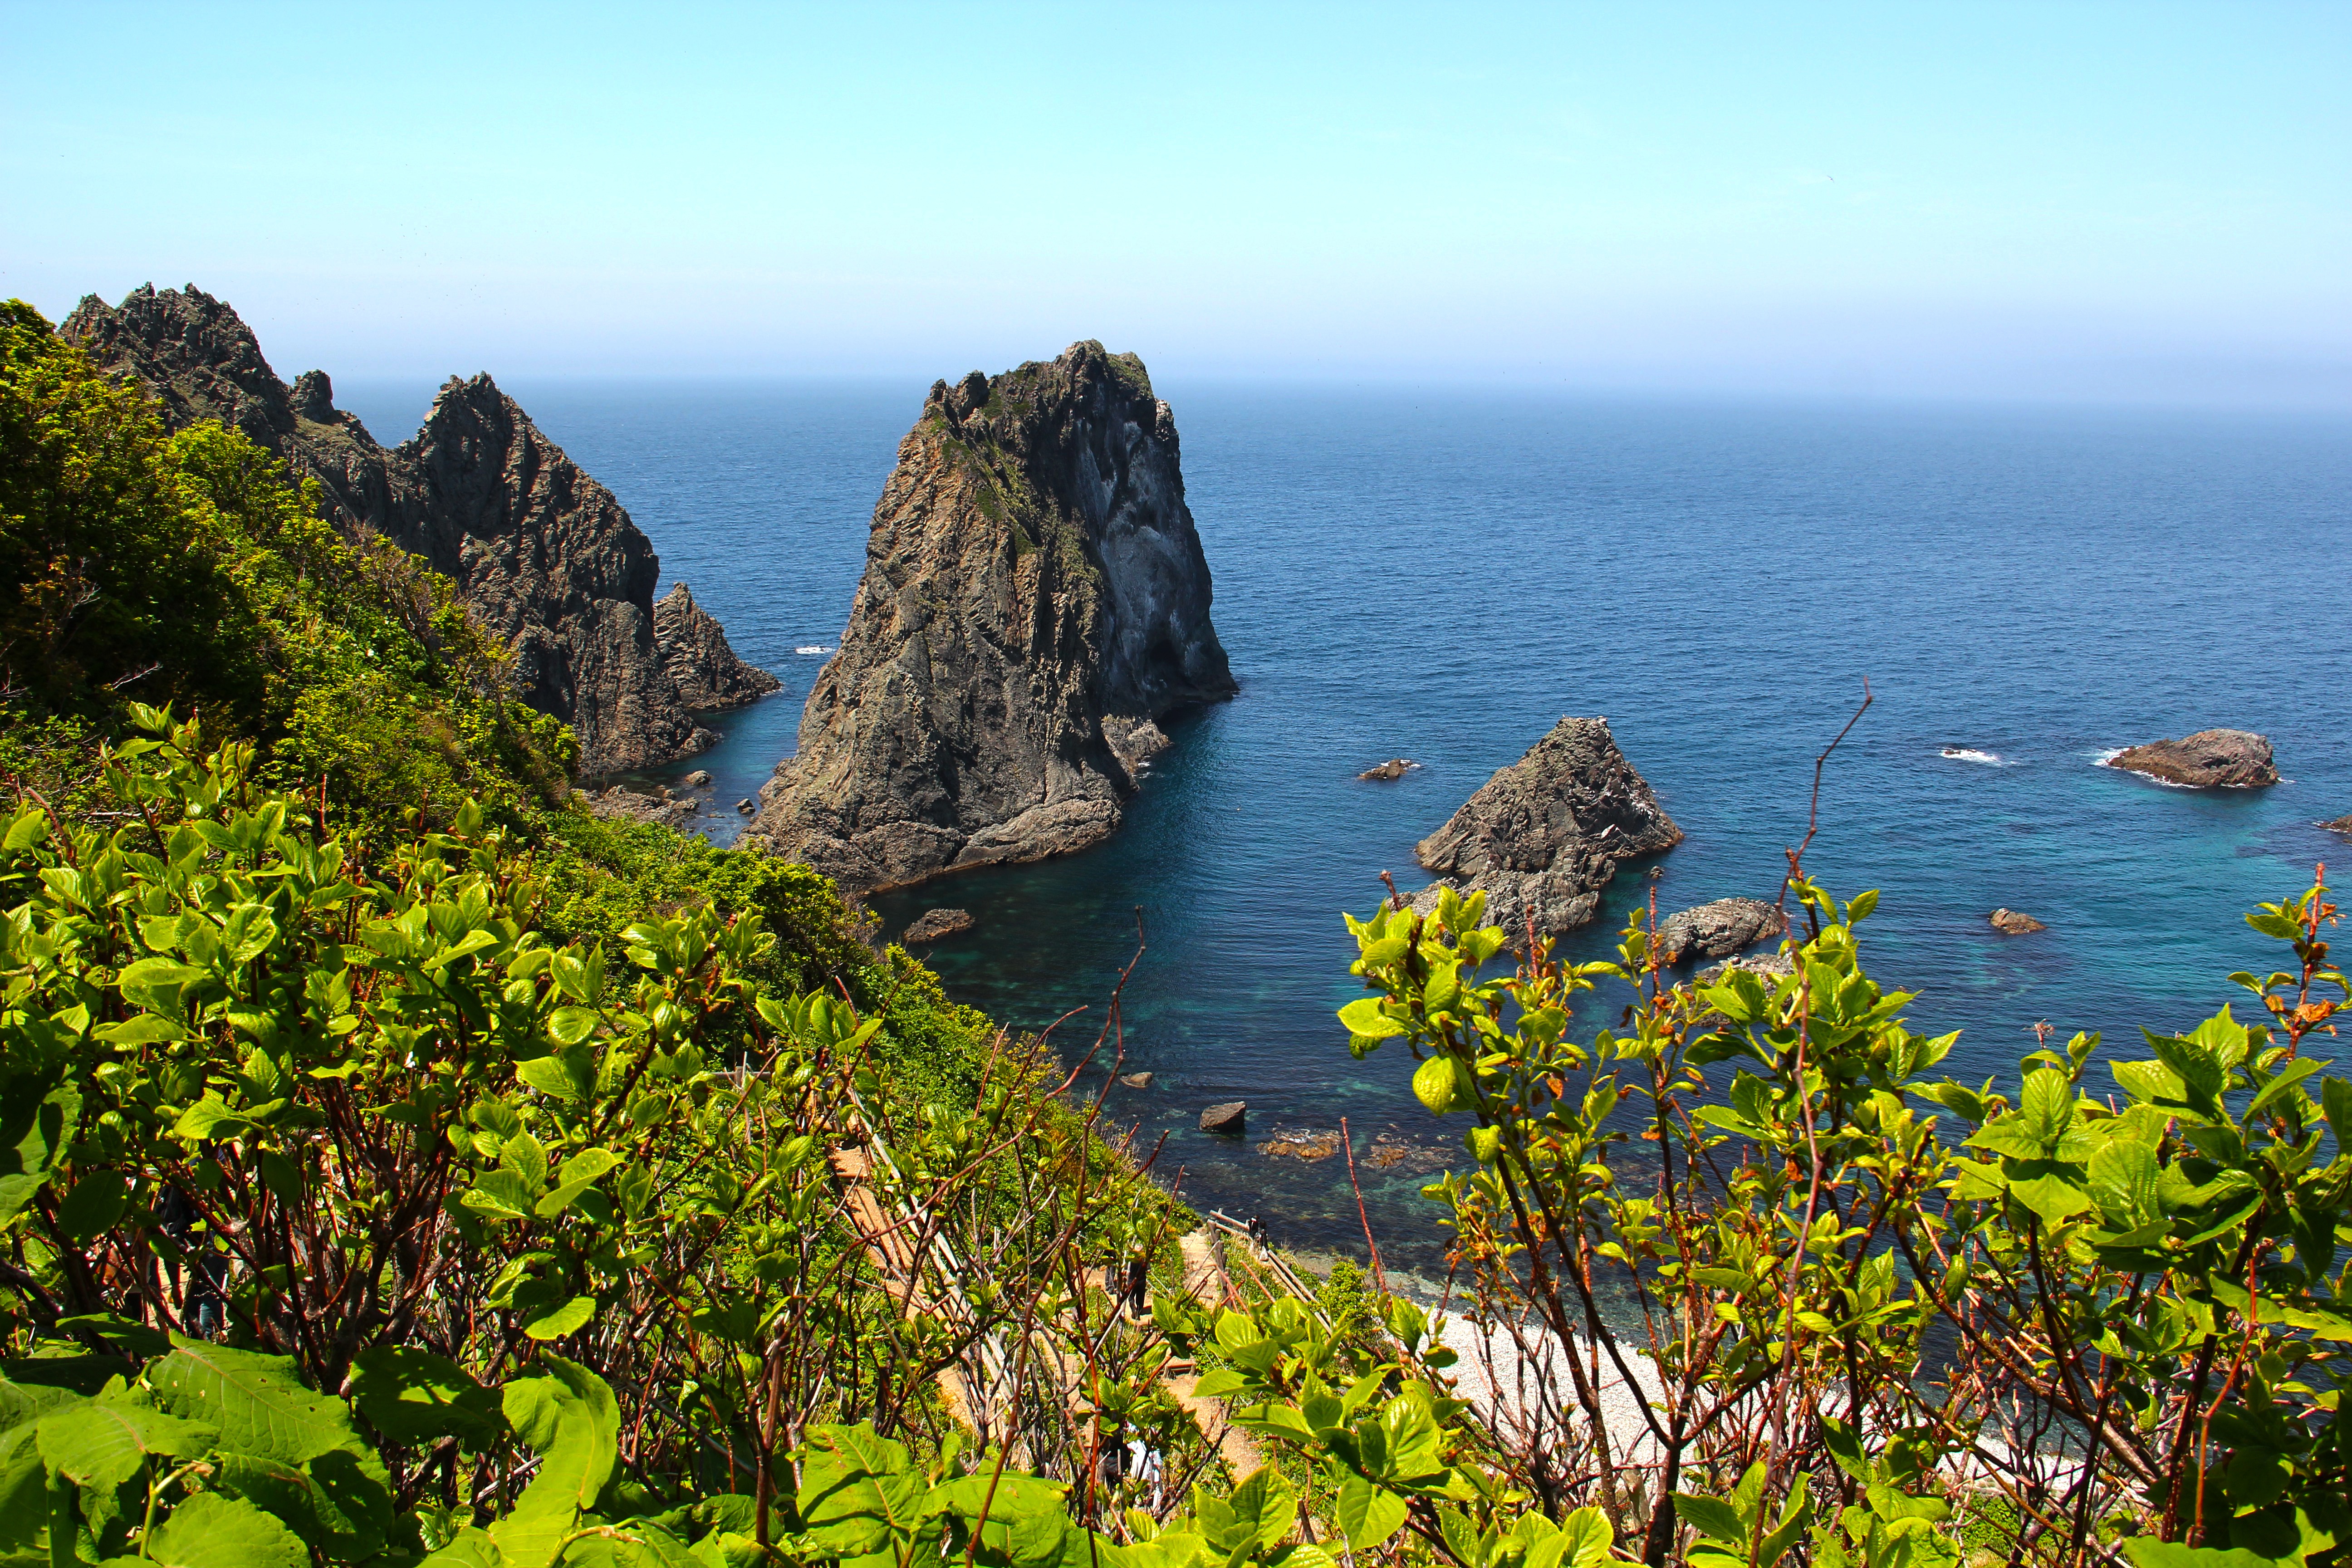
beach, landscape, sea, coast, nature, rock, ocean, mountain, hill, shore, flower, cliff, bay, island, blue, japan, terrain, body of water, cape, islet, hokkaido